Anoplotherium

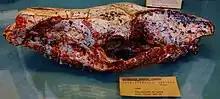
Upper part of the skull of "Anoplotherium commune", National Museum of Natural History, France

The Anoplotheriidae is characterized in part by low-proportioned skulls with elongated muzzles (the muzzle aligns with the top of the cranium in the case of "Anoplotherium"), and a wide-open skull orbit. "Anoplotherium" lacks bony processes and lacrimal fossae. It has large paroccipital processes and shorter postorbital process projections of the lacrimal bone.